Australia in the Korean War

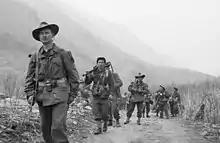
Members of 3 RAR move forward in 1951

There were increasing concerns from the Chinese that the UN offensive would continue past the Yalu River, and cross into China. There were some deliberations in the UN forces, including General MacArthur, that war with China would be necessary and that since KPA troops were being supplied by bases in China, those supply depots should be bombed. However, US President Harry Truman and the other leaders disagreed, and MacArthur was ordered to be very cautious when approaching the Chinese border. Except on some rare occasions, UN bombers remained out of Manchuria during the war.